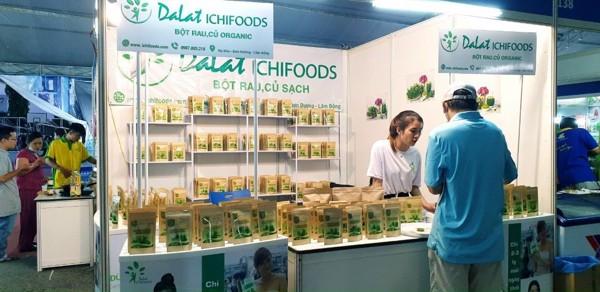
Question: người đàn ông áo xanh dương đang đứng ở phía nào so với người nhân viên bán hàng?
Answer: phía đối diện